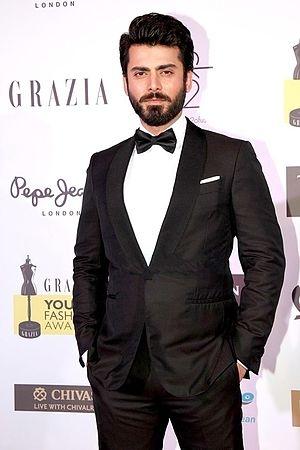
Fawad Afzal Khan est un acteur et chanteur pakistanais né en 1981. En tant que chanteur il était membre du groupe Entity Paradigm, un groupe alternatif de rock basé à Lahore. En 2014, il fait son entrée à Bollywood jouant dans des films comme Kapoor and Sons et Khoobsurat.